Tanks in the German Army

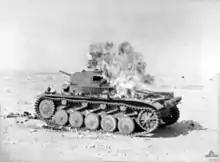

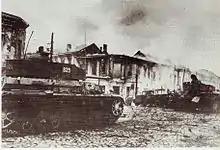
Panzer IVs operating in Russia, November 1943

Daimler-Benz (DB) and MAN were given the task of designing a new 30- to 35-ton tank, designated VK30.02, which resembled the T-34 hull and turret form. Like the T-34, the DB design had a rear drive sprocket. Unlike the T-34, the DB design had a three-man turret crew: commander, gunner, and loader. But as the planned L/70 gun was much longer and heavier than the T-34's, mounting it in the Daimler-Benz turret was difficult. The two designs were reviewed over a period from January through March 1942. "Reichsminister" Todt, and later, his replacement Albert Speer, both recommended the DB design to Hitler but a review by a special commission appointed by Hitler in May 1942 ended up selecting the MAN design. Hitler approved this decision after reviewing it overnight. One of the principal reasons given for this decision was that the MAN design used an existing turret designed by Rheinmetall-Borsig, while the DB design would have required a brand-new turret to be designed and produced, substantially delaying the commencement of production.